Renault NC

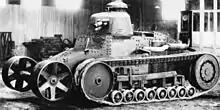
Renault NC-2

The NC started as a parallel development of the FT Kégresse. Louis Renault had obtained an order in 1923 to build two new prototypes as a parallel modification project, with the factory designation "Renault NC"; it was intended to feature not only an improved suspension system but also a more powerful engine. Like "FT", "NC" is a combination of code letters devoid of any meaning.